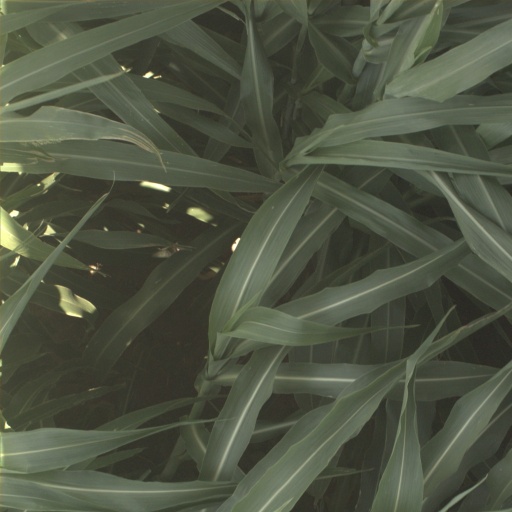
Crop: sorghum